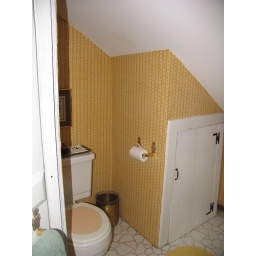
Small bathroom in SG house 2